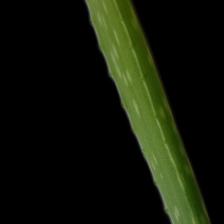
Plant: Aloe Vera